Mike Banks (musician)

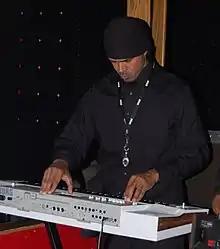
Mike Banks in 2010

Michael Anthony Banks, better known as "Mad" Mike Banks, is an American record producer. He is the co-founder, along with Jeff Mills, of record label Underground Resistance and was a key player in the "second generation" of Detroit techno.